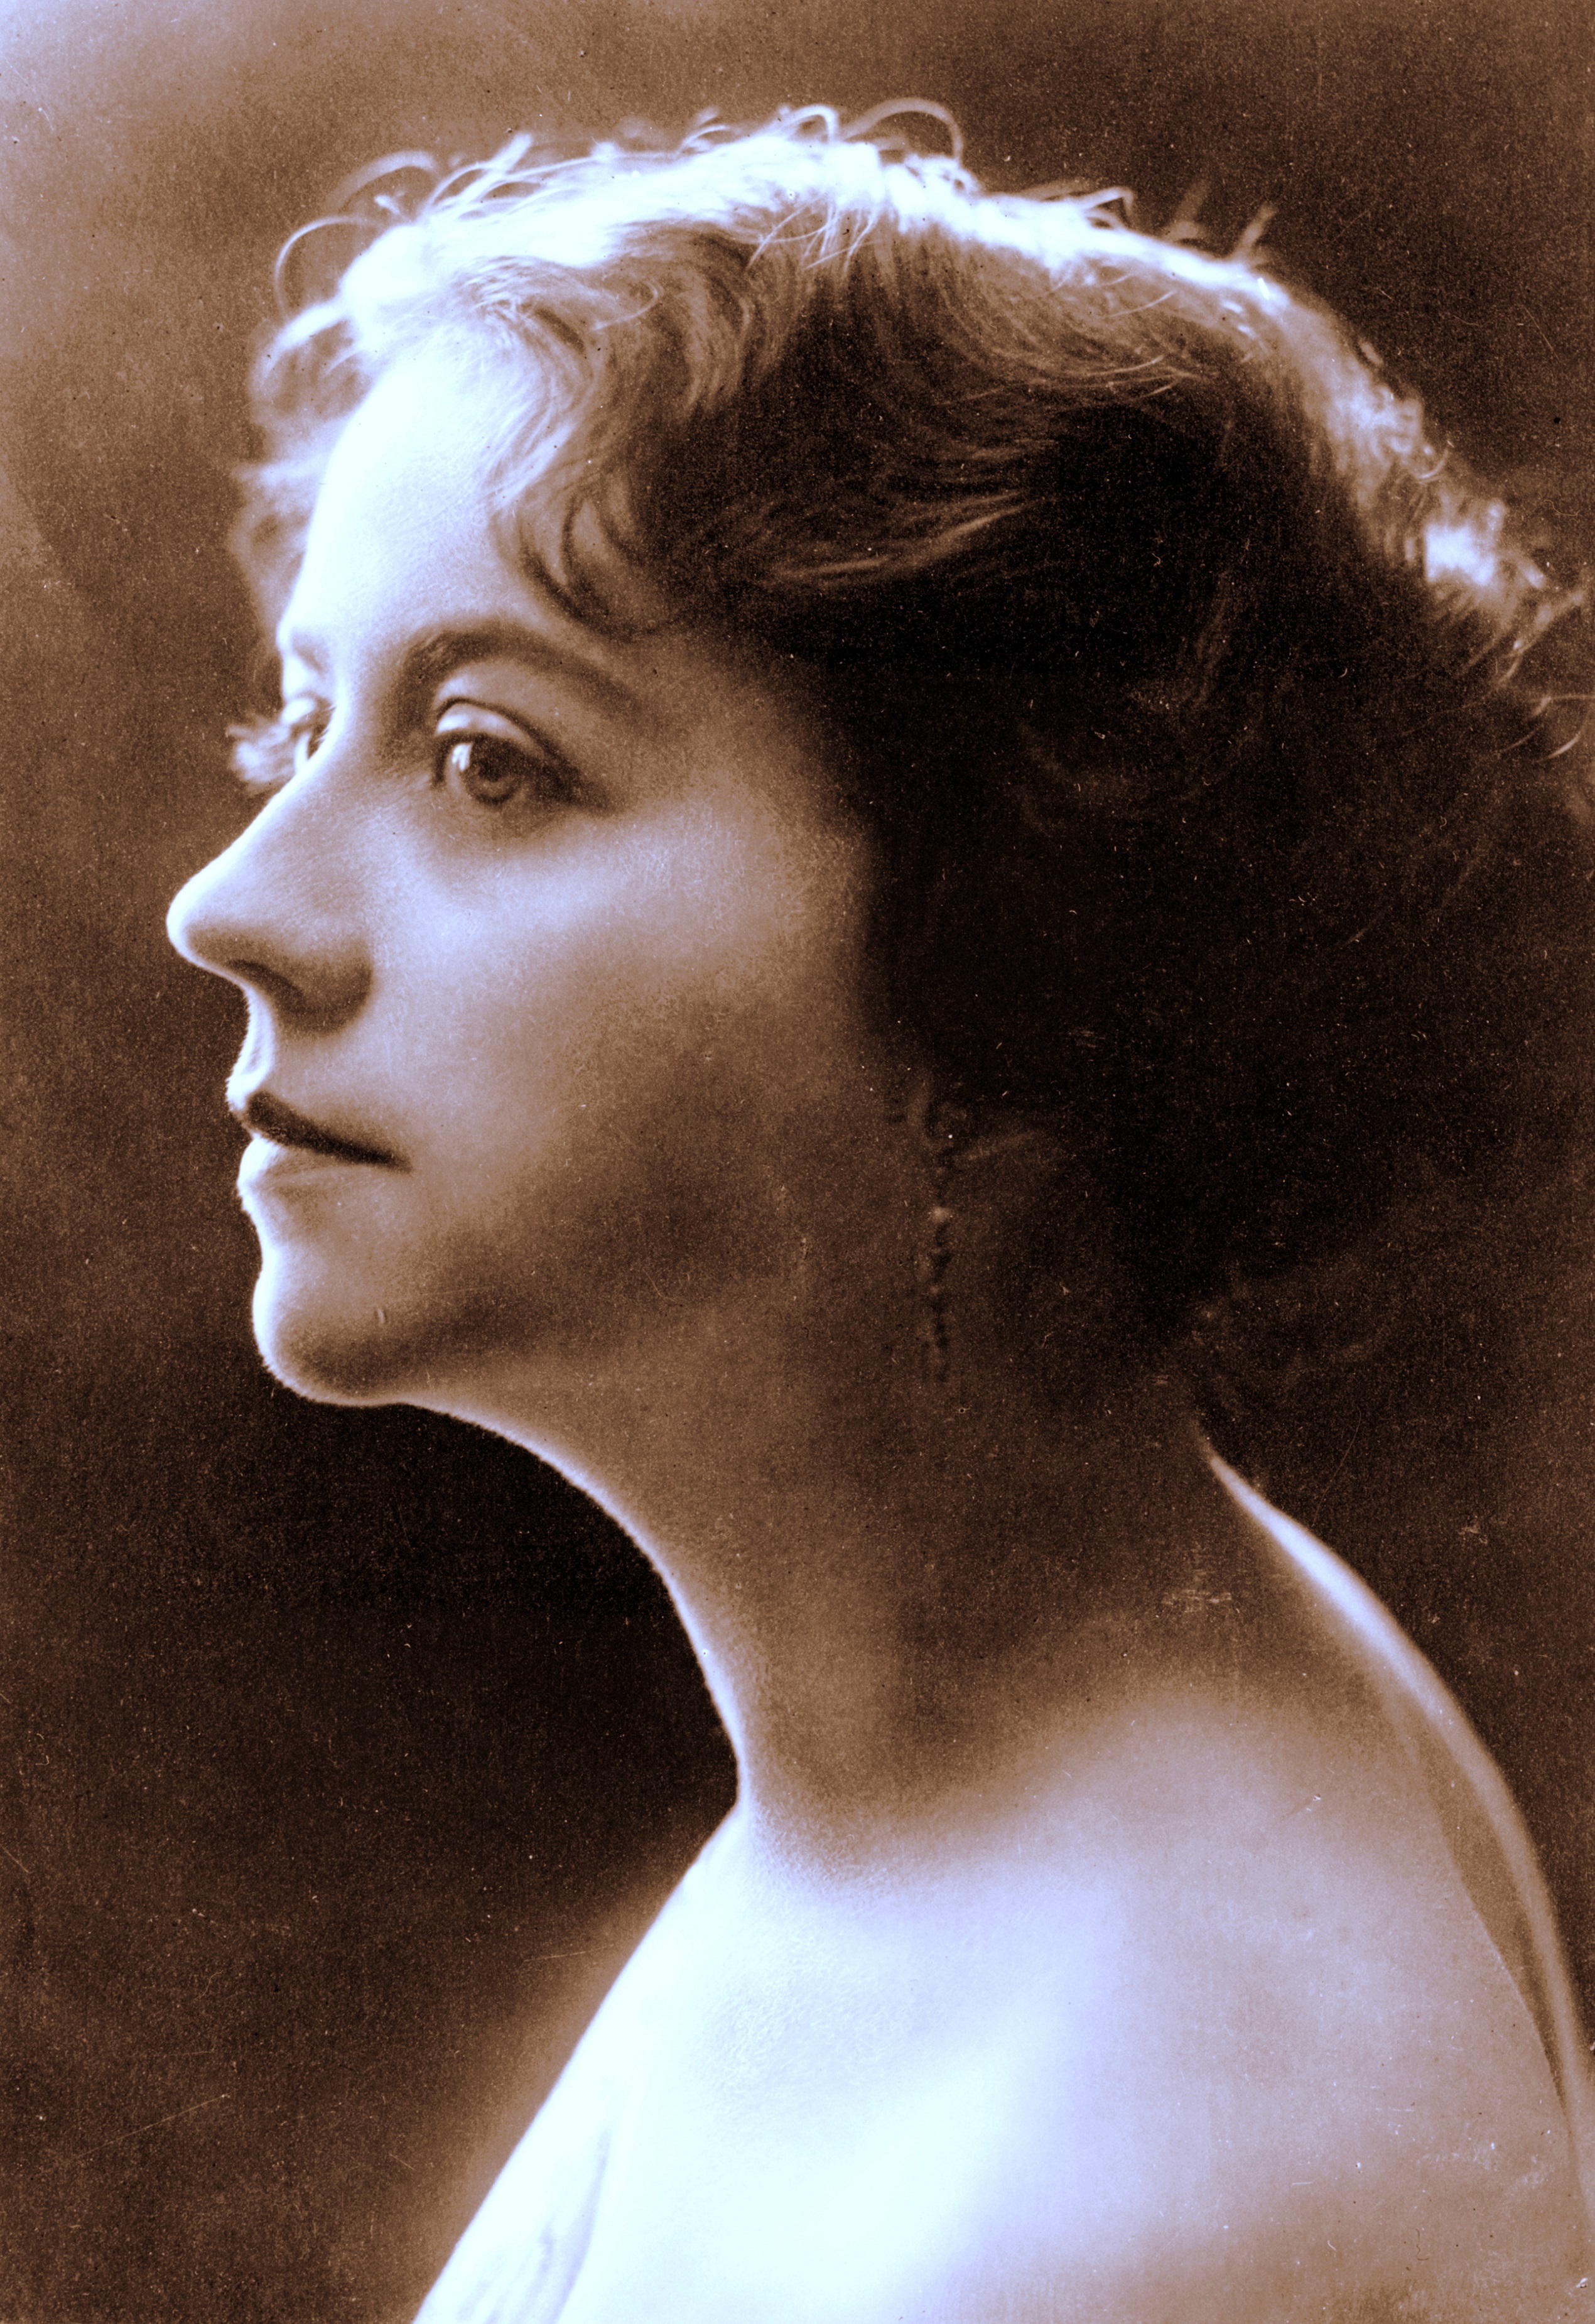
black and white, woman, hair, photography, vintage, male, hollywood, portrait, model, monochrome, lady, hairstyle, close up, face, nose, eye, head, skin, beauty, beautiful, cinema, organ, celebrity, movies, actress, photo shoot, portrait photography, art model, motion pictures, helen gardner